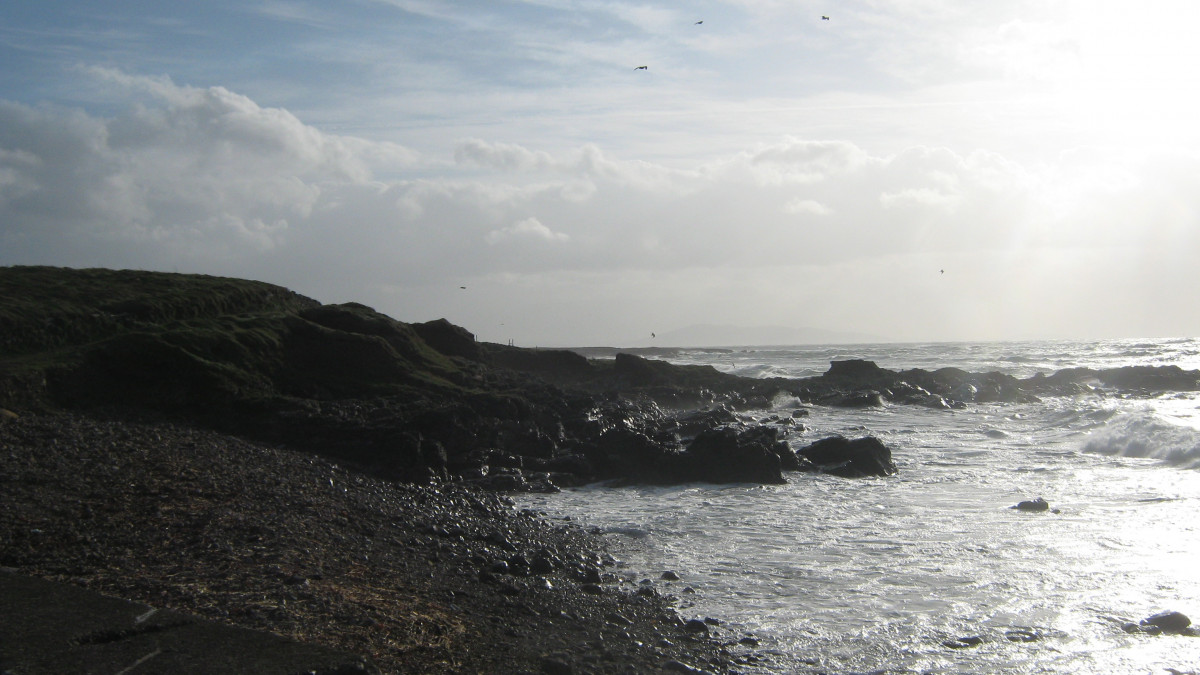
Tags: sea, coast, rock, ocean, horizon, cloud, shore, cliff, bay, terrain, body of water, cape